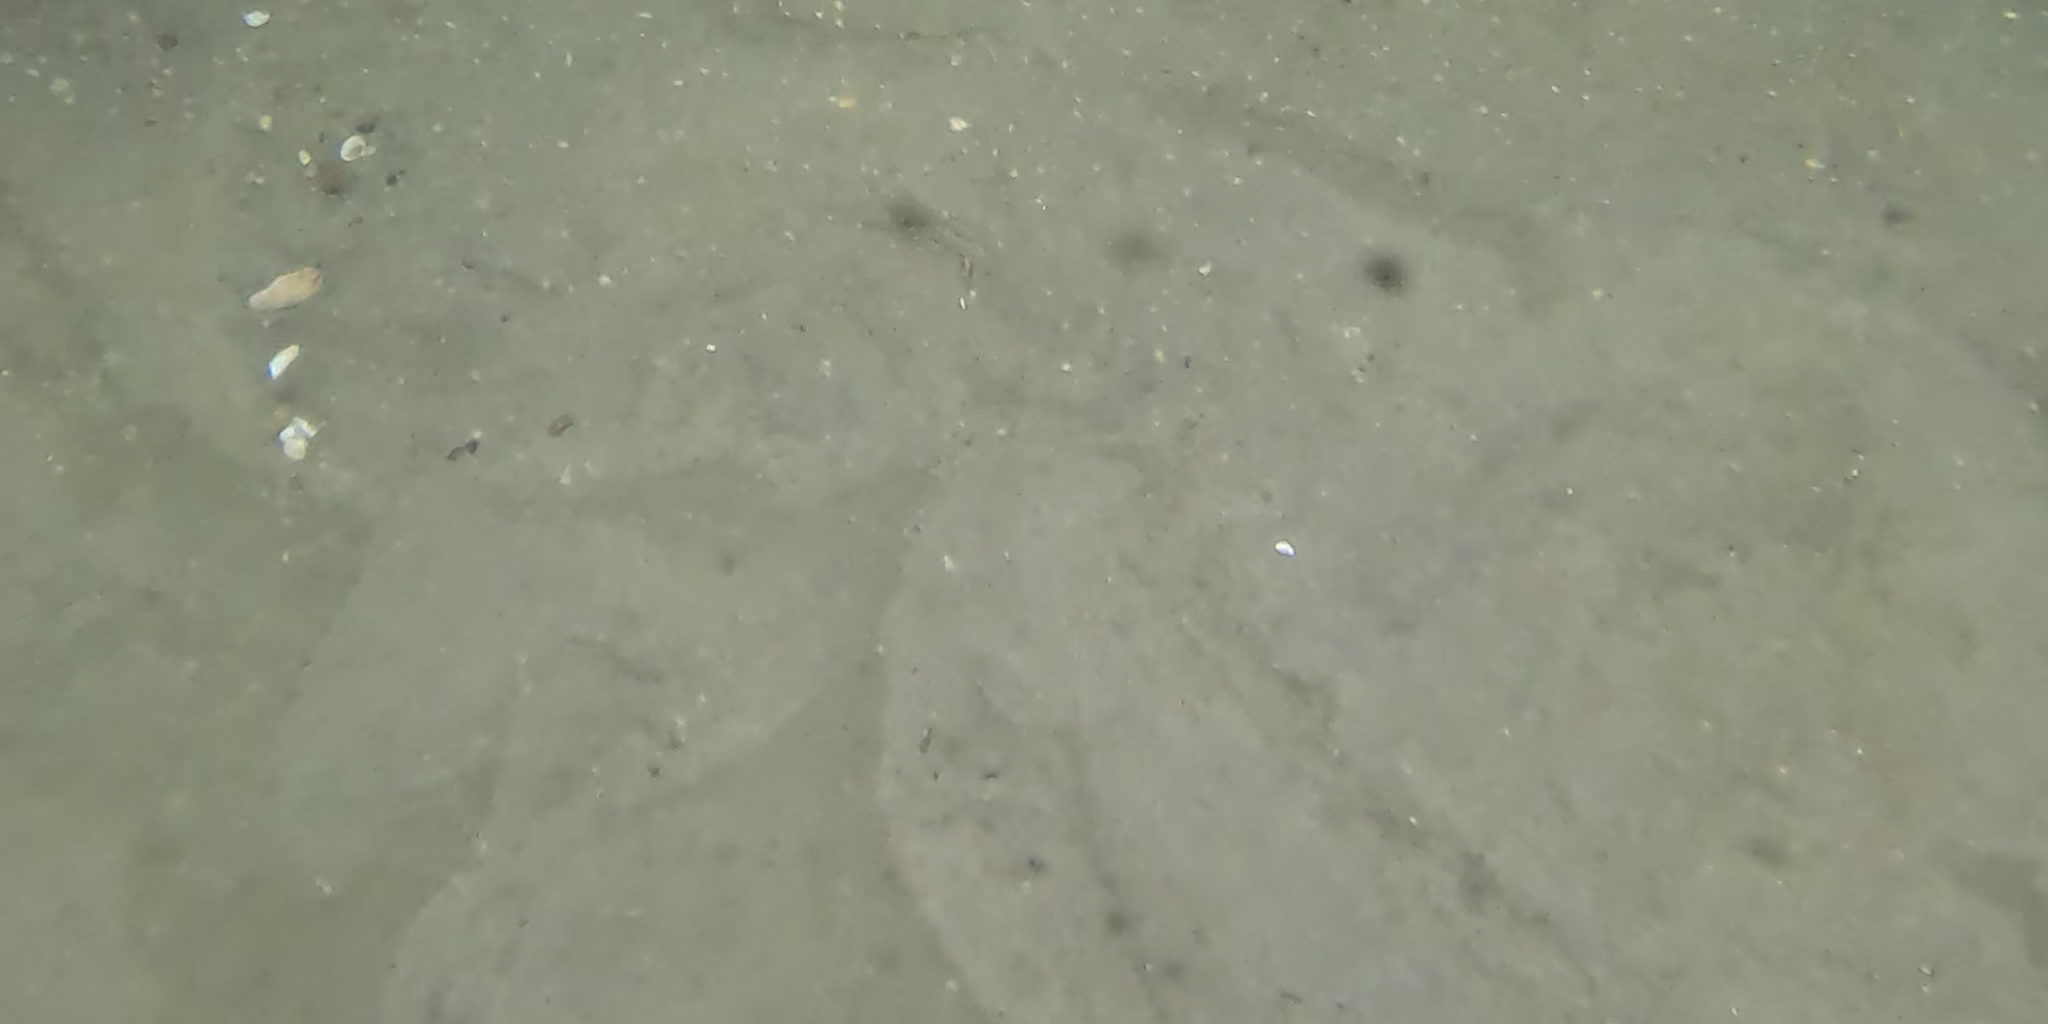
Seabed habitat: sand